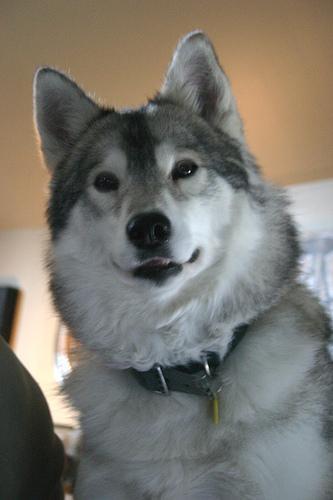
Siberian_husky